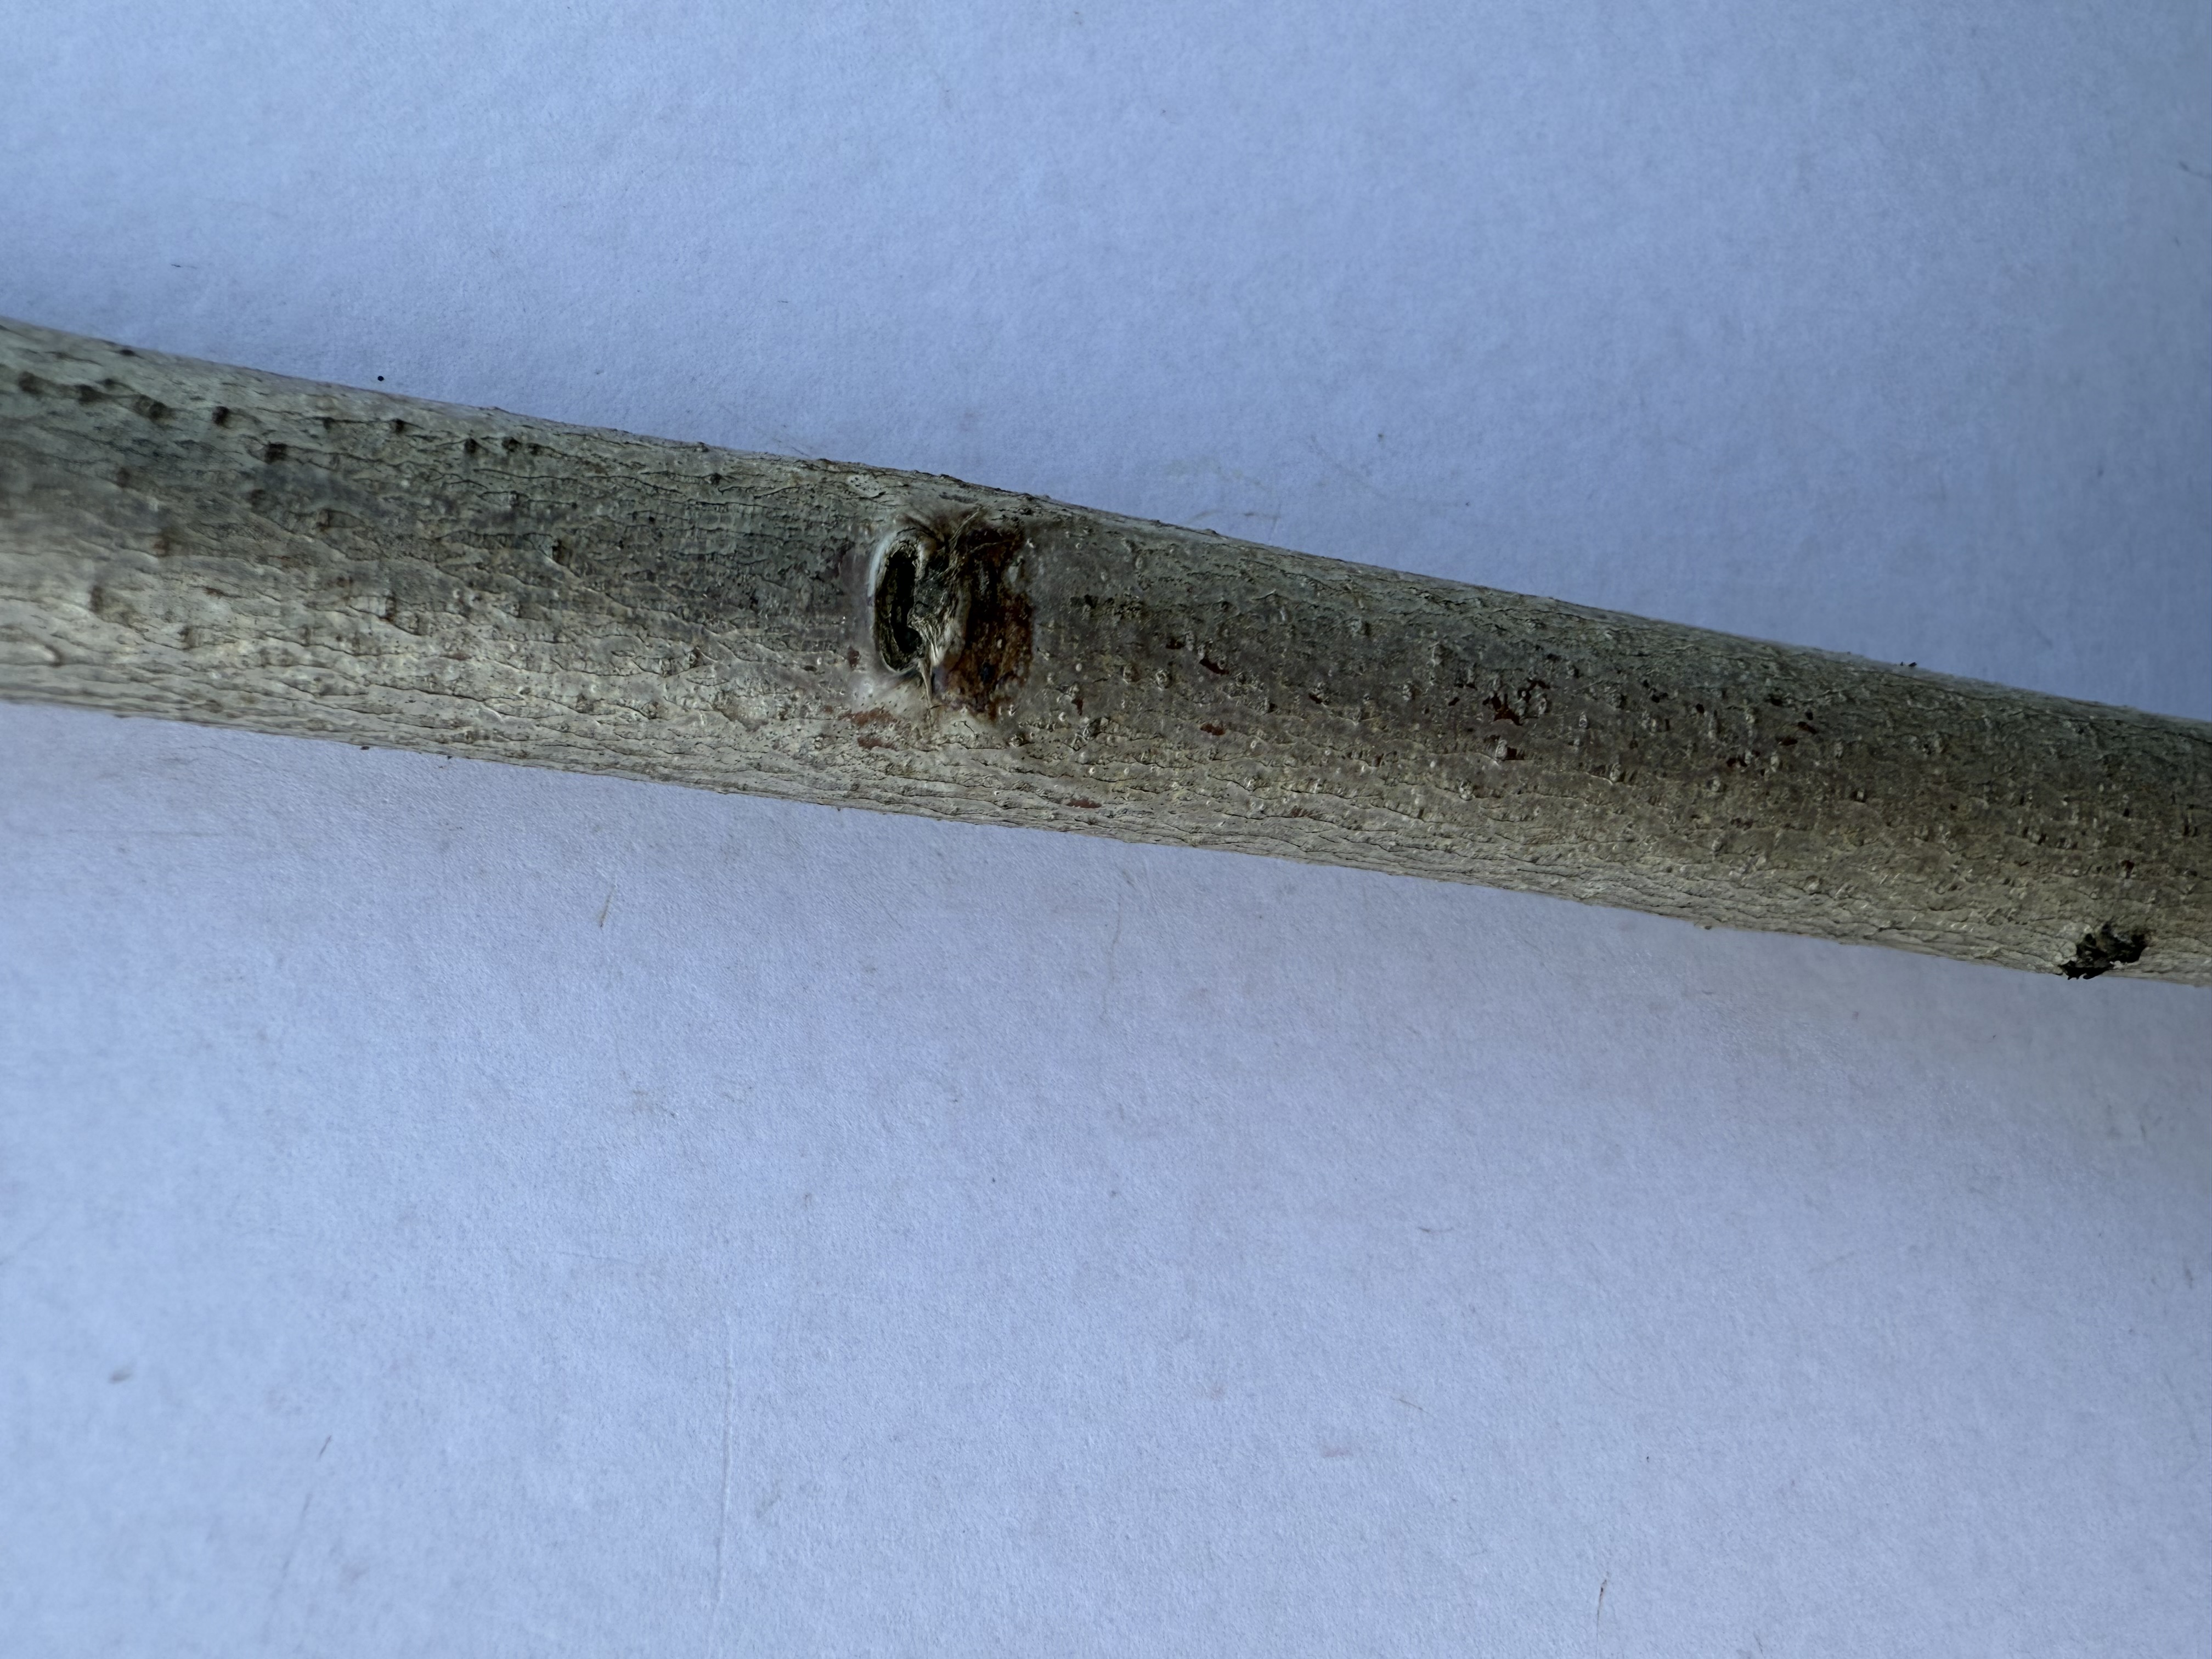
Variety: Red Nectarine